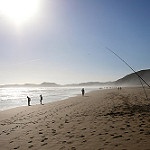
Label: sea